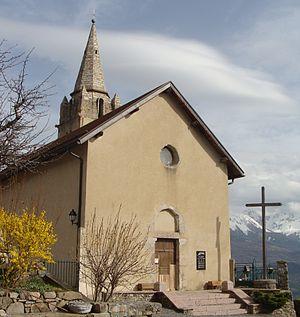
L'église de Puy-Saint-Eusèbe (Hautes-Alpes), façade.
Puy-Saint-Eusèbe est une commune française située dans le département des Hautes-Alpes en région Provence-Alpes-Côte d'Azur.